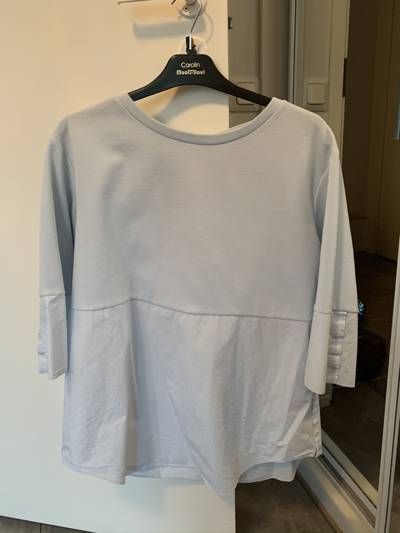
Waste category: clothes